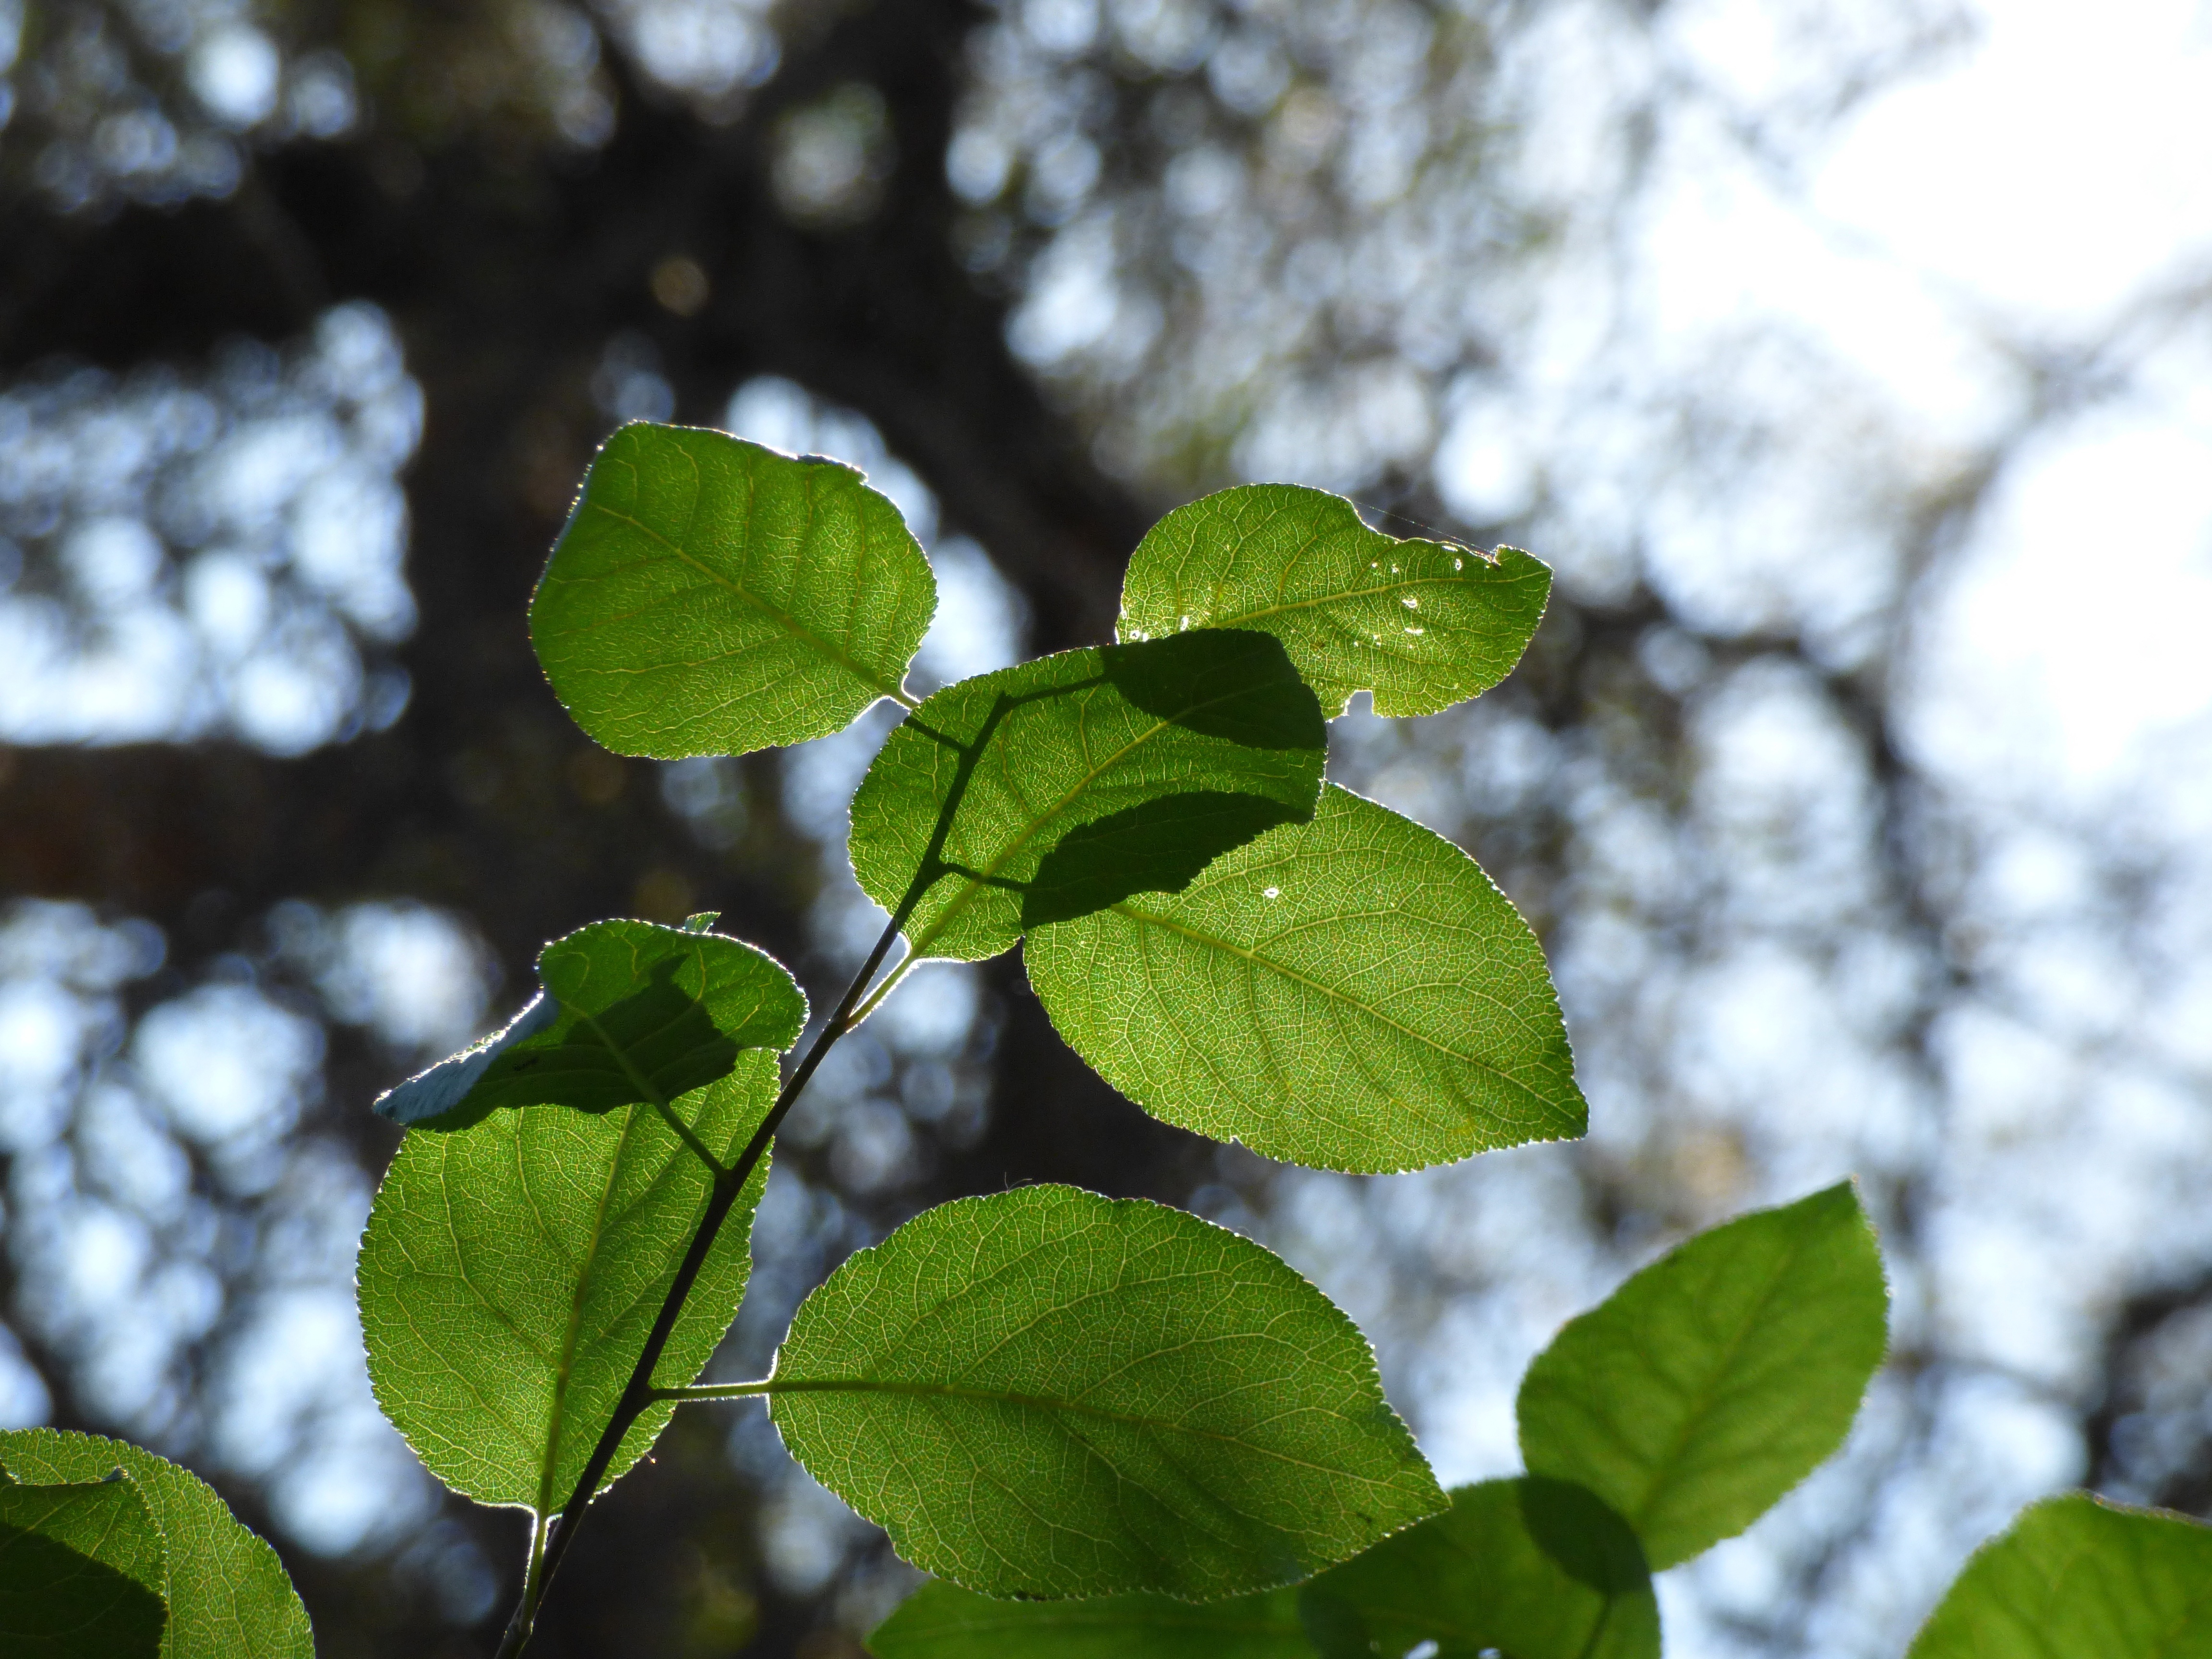
tree, nature, branch, plant, sunlight, leaf, flower, green, produce, botany, flora, shrub, deciduous, macro photography, flowering plant, annual plant, plant stem, woody plant, land plant